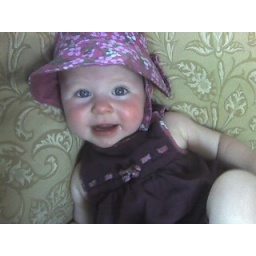
charlotte hanging out on the sofa at rohs street cafe in cincinnati